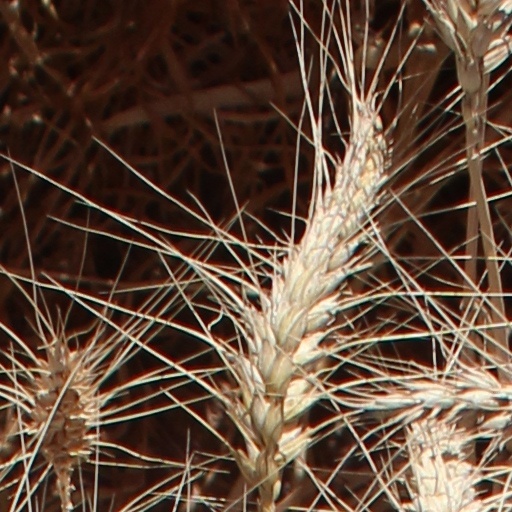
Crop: wheat